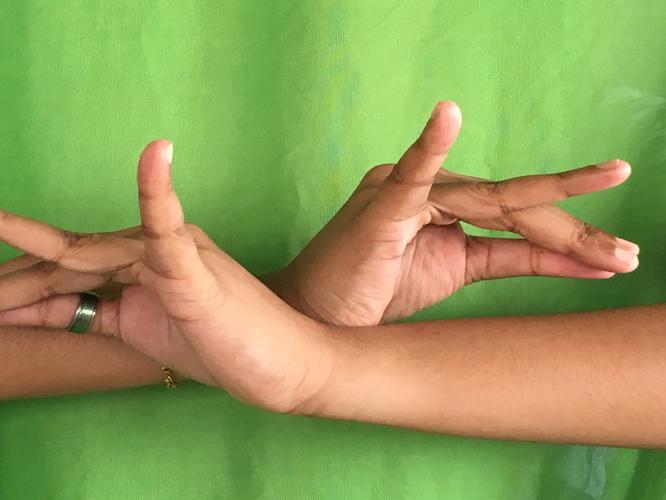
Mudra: Katakavardhana
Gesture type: double_hand